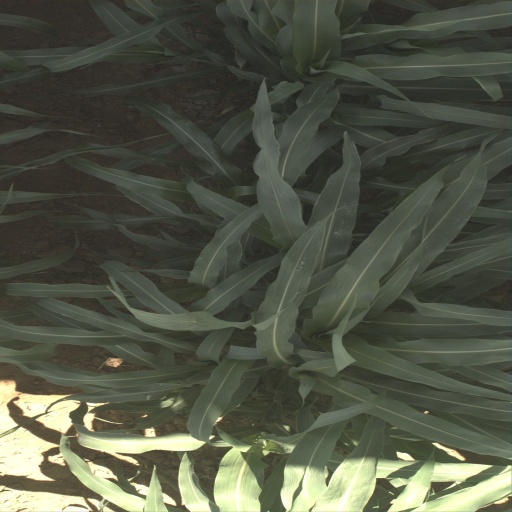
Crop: sorghum